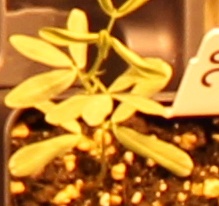
Label: Lentil